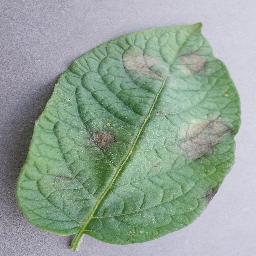
Label: Potato___Late_blight